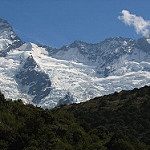
Scene: Outdoor